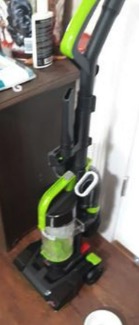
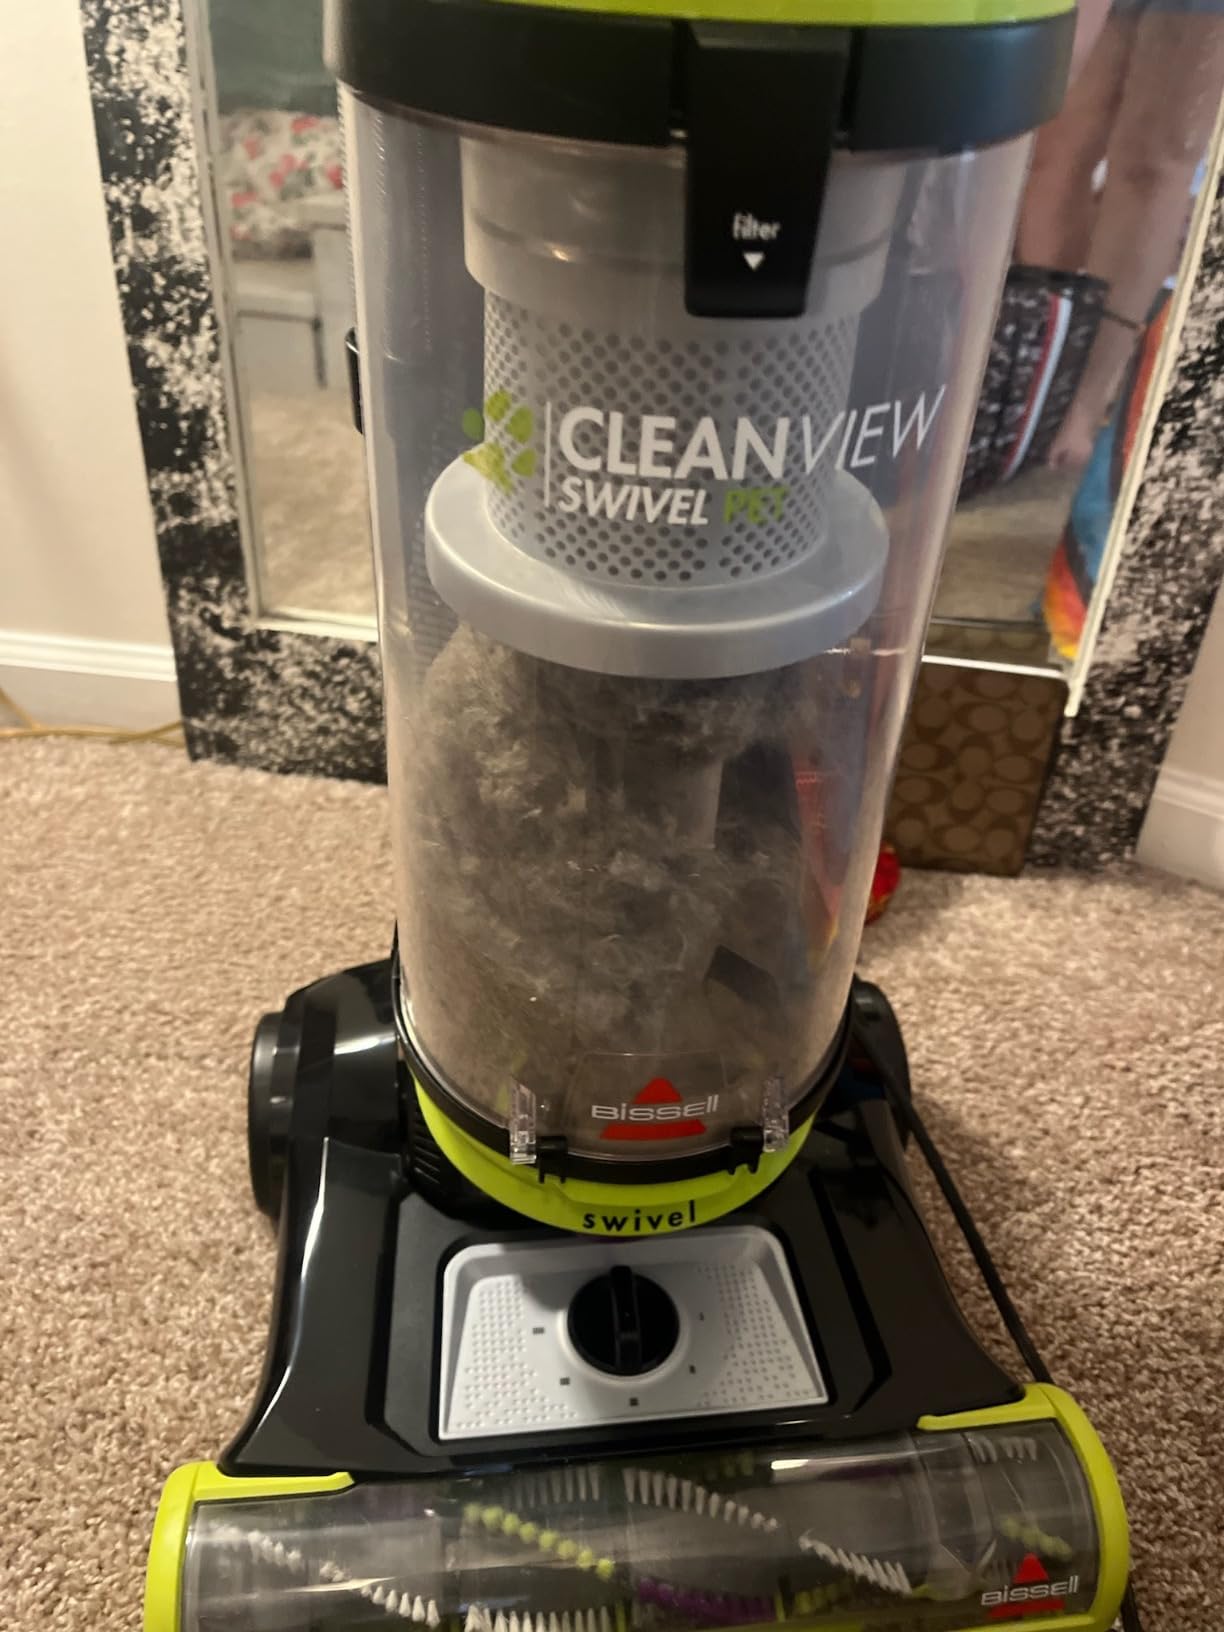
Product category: items_vacuum
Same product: no